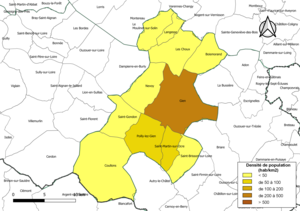
Carte des densités de population (millésimée 2016) des communes de la communauté de communes la Communauté des communes giennoises, département du Loiret, France. Composition au 1er janvier 2019.
La communauté des communes giennoises est une communauté de communes du département du Loiret et de la région Centre-Val de Loire en France.